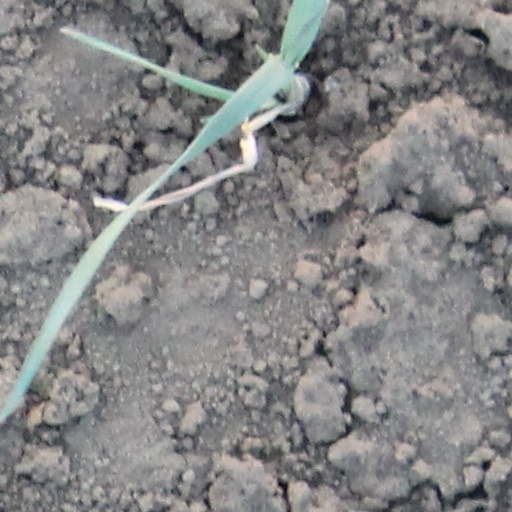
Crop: wheat